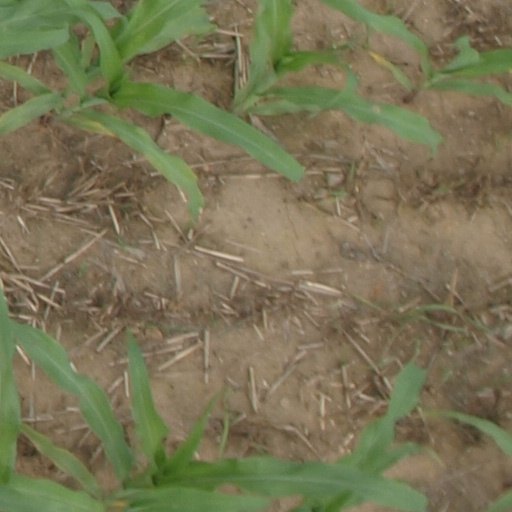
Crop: maize; corn